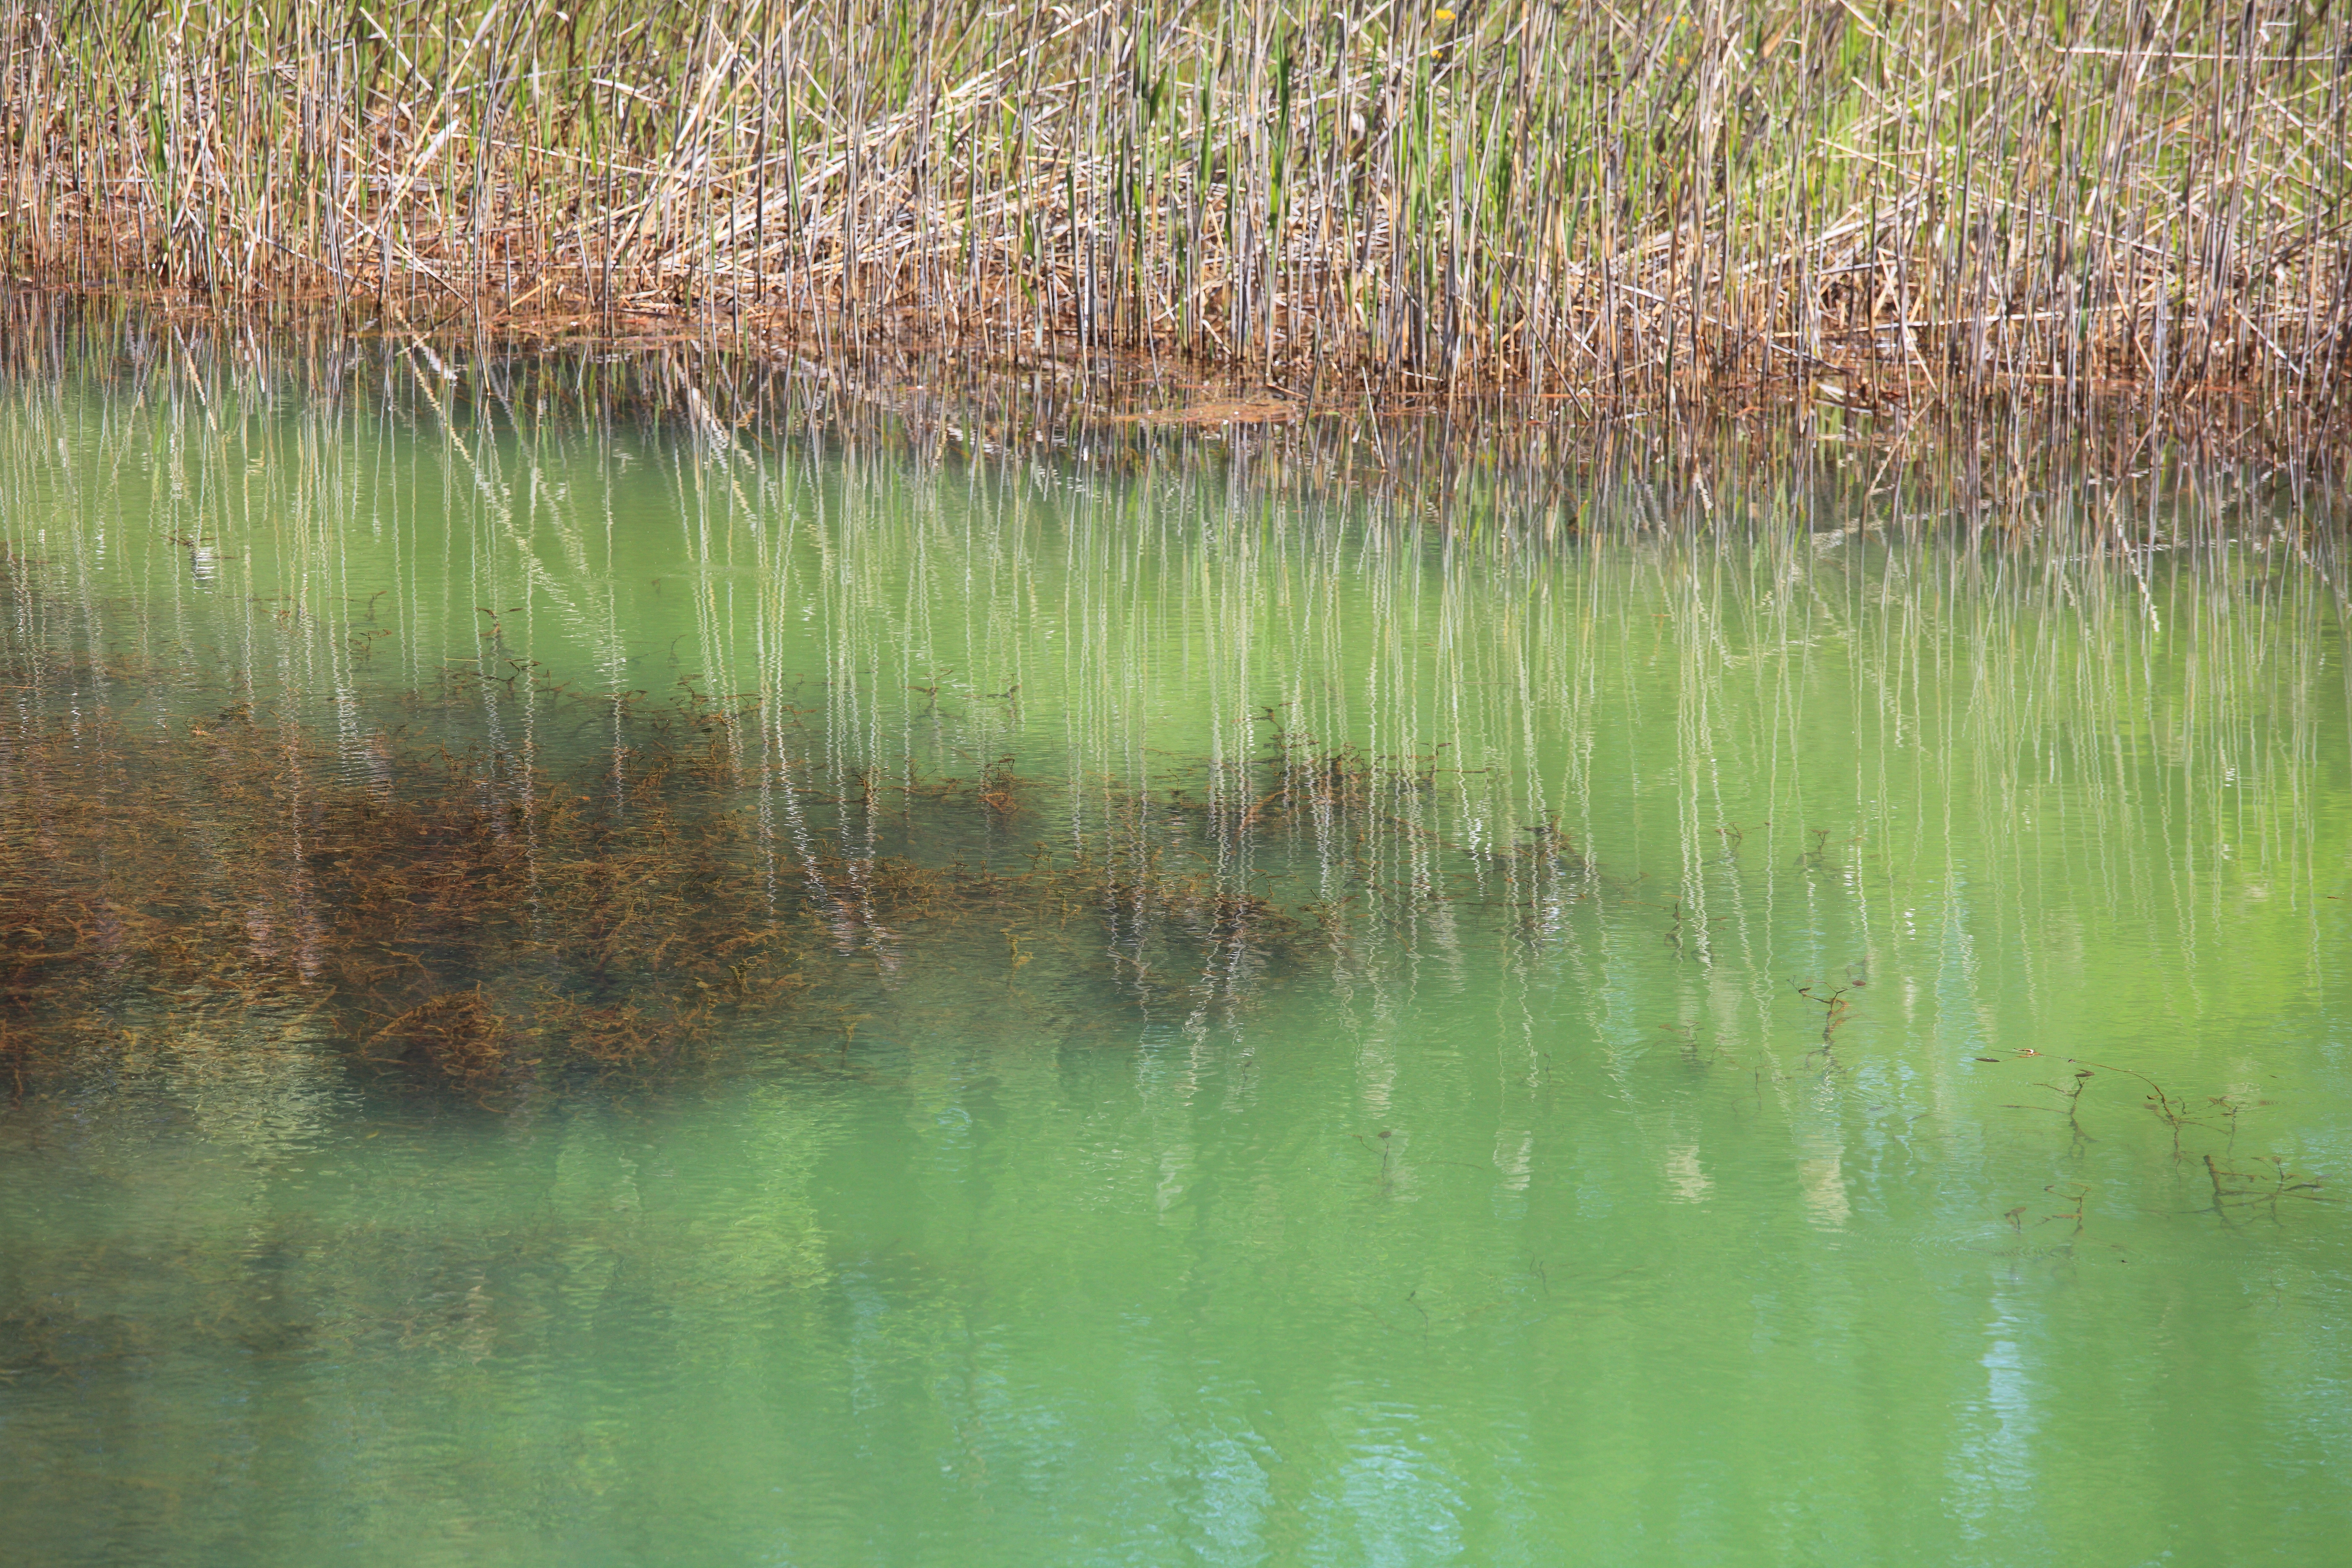
tree, water, grass, marsh, swamp, trail, lawn, meadow, leaf, flower, lake, pond, wildlife, green, reflection, high, grassland, wetland, bog, 5d, hires, habitat, markii, ecosystem, hi, res, resolution, fukushima, goshikinuma, yamagun, fen, fish pond, natural environment, grass family, phragmites